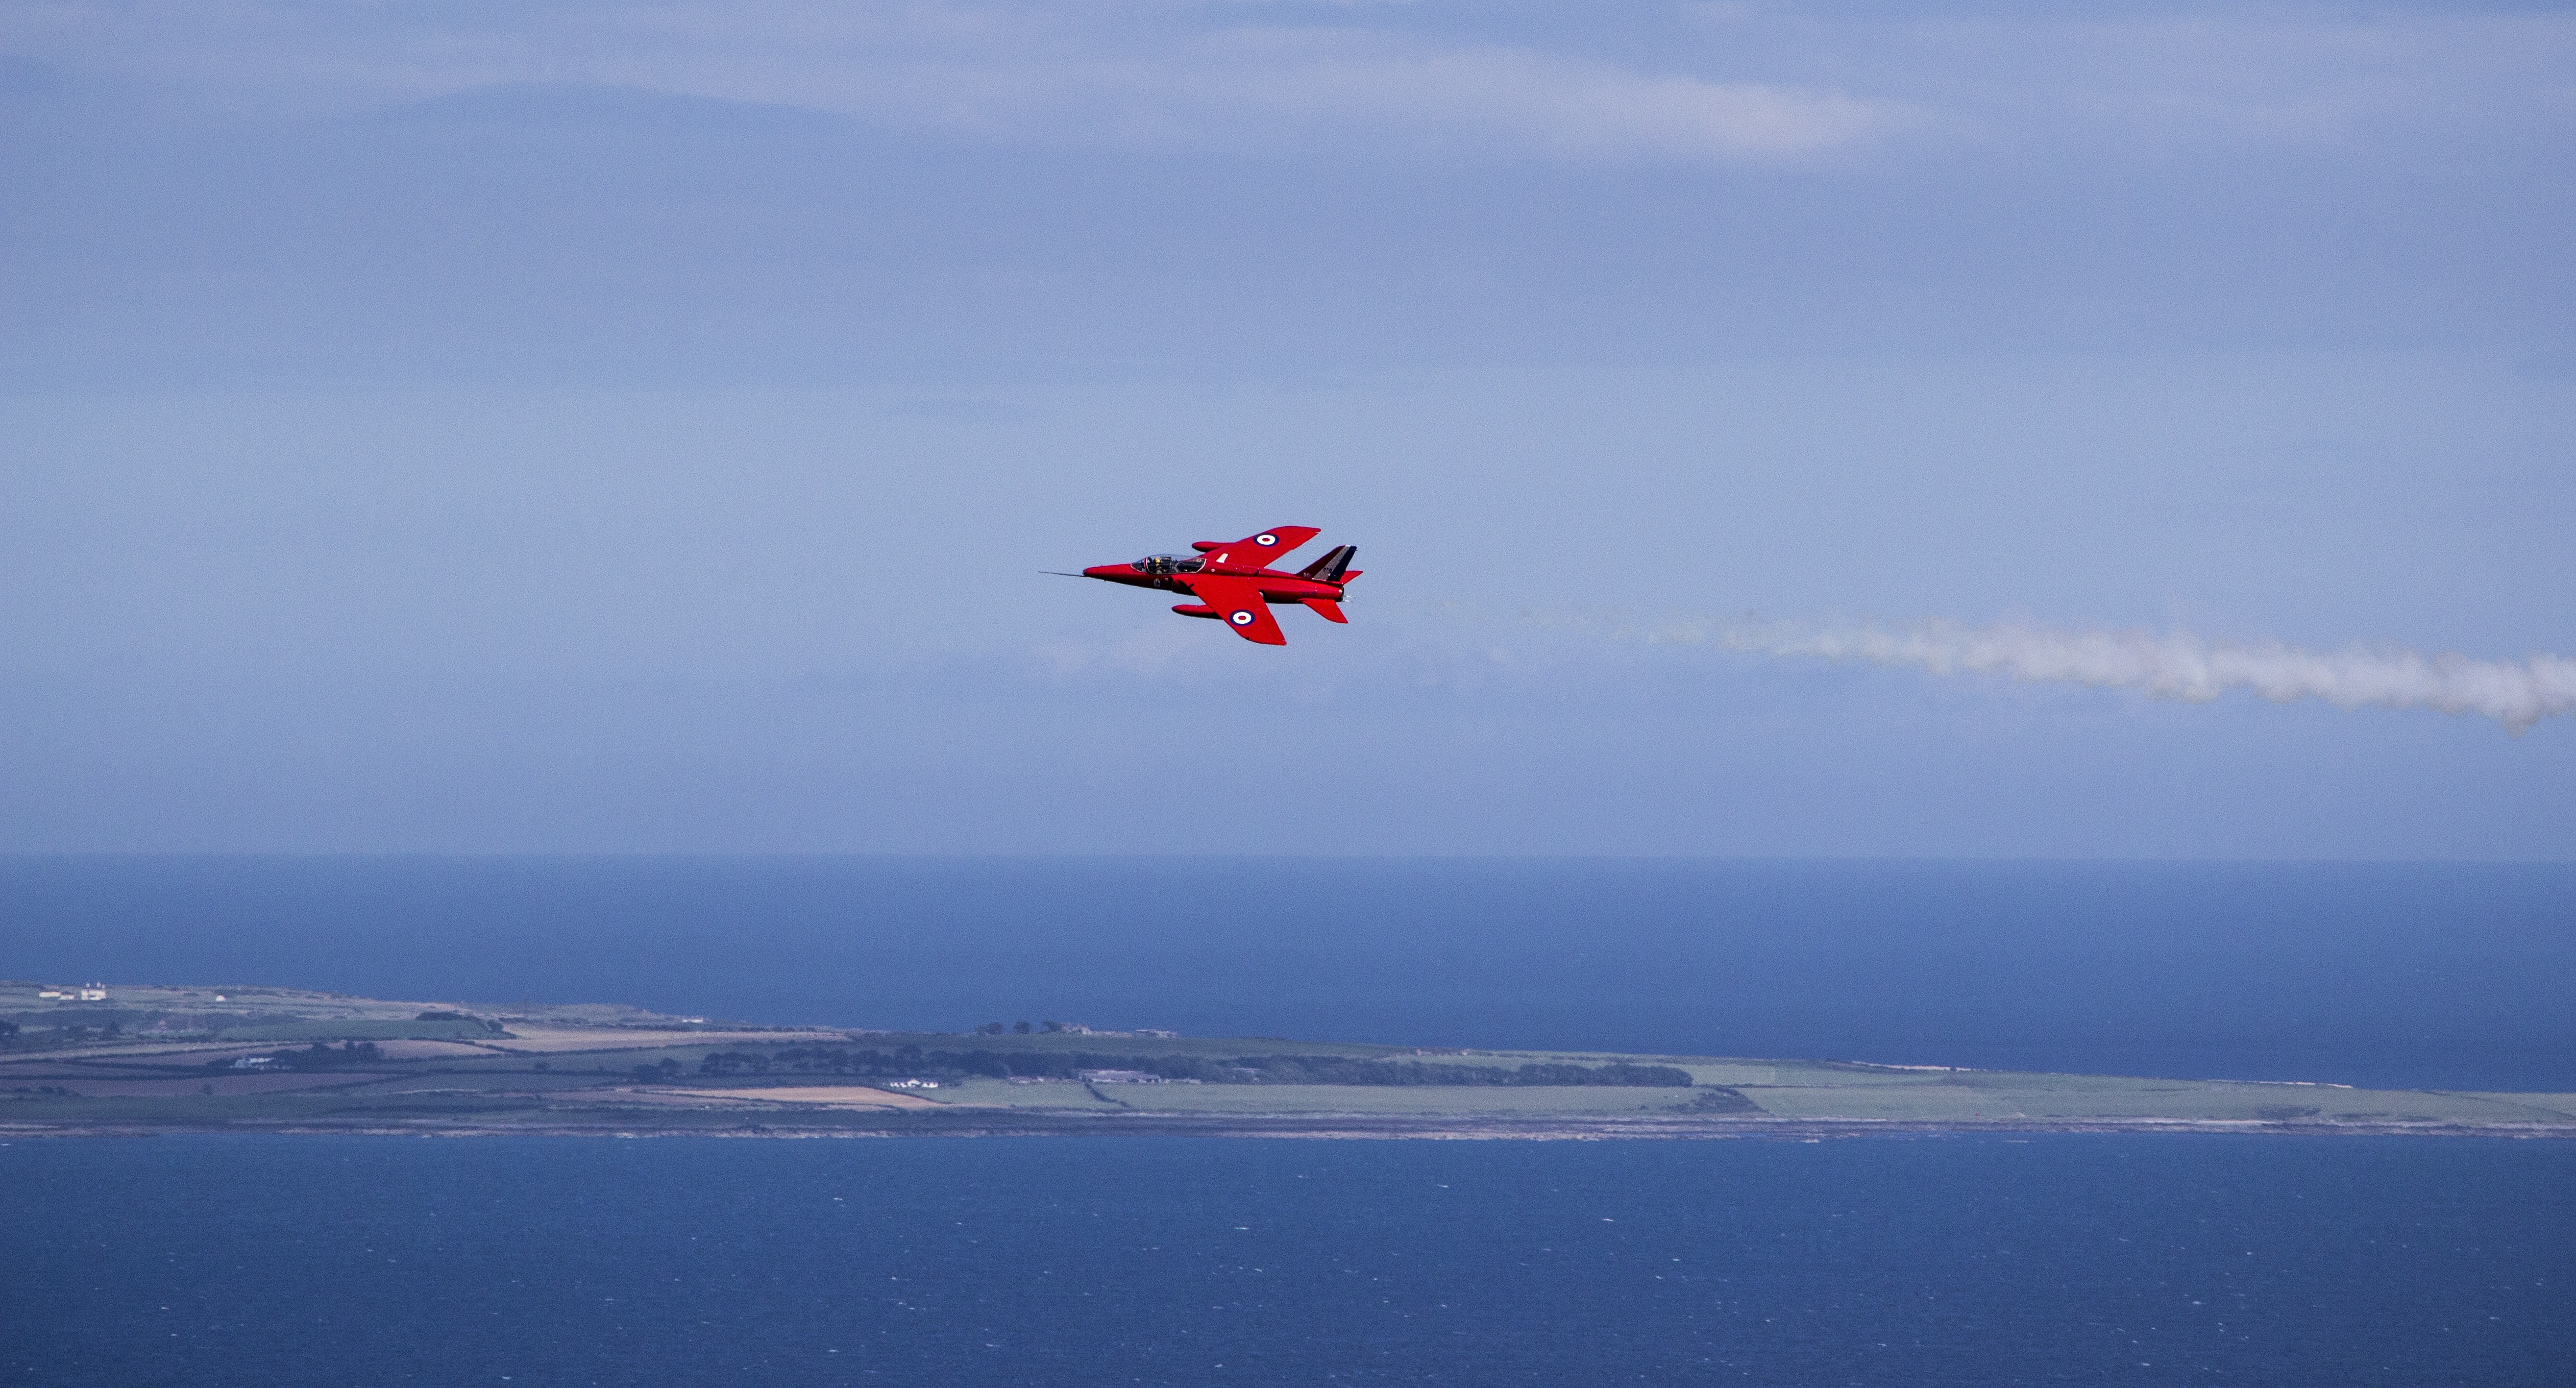
wing, airplane, plane, aircraft, vehicle, aviation, show, flight, toy, special, airshow, raf, parachuting, gnat, air show, atmosphere of earth, windsports, xr538